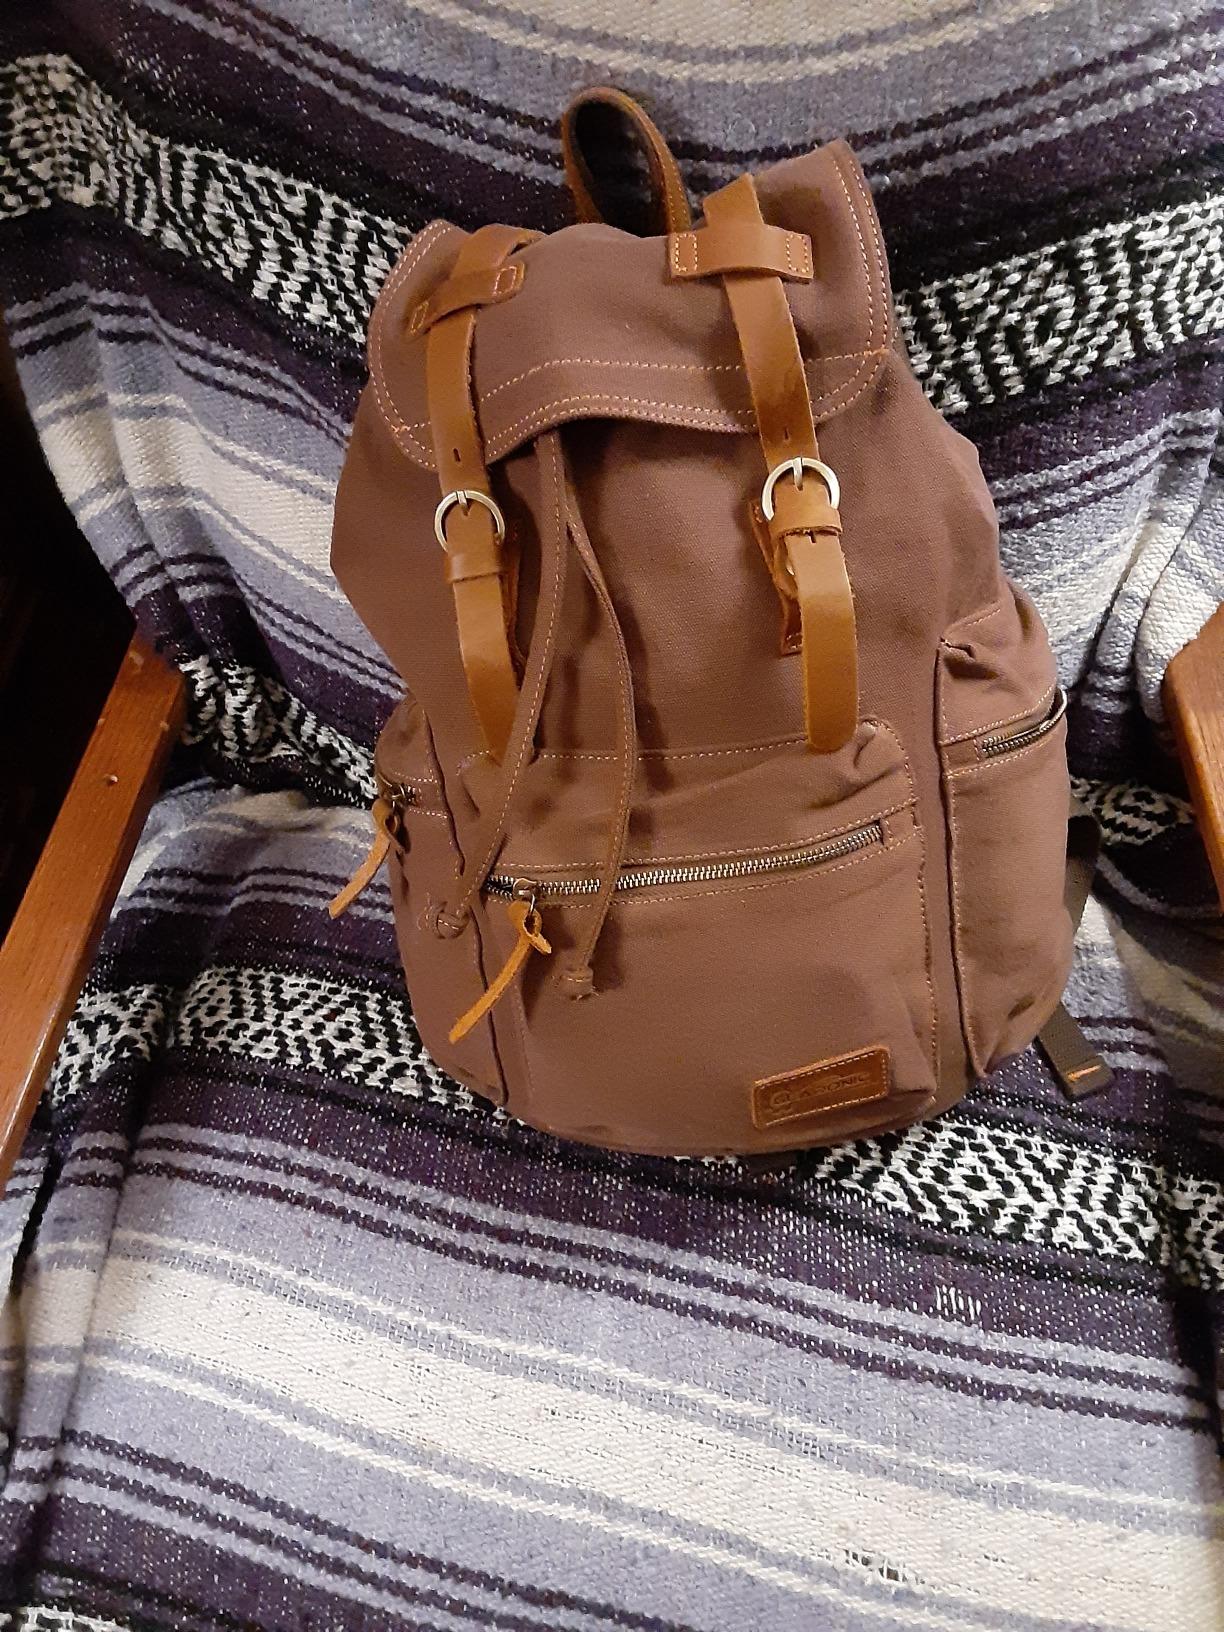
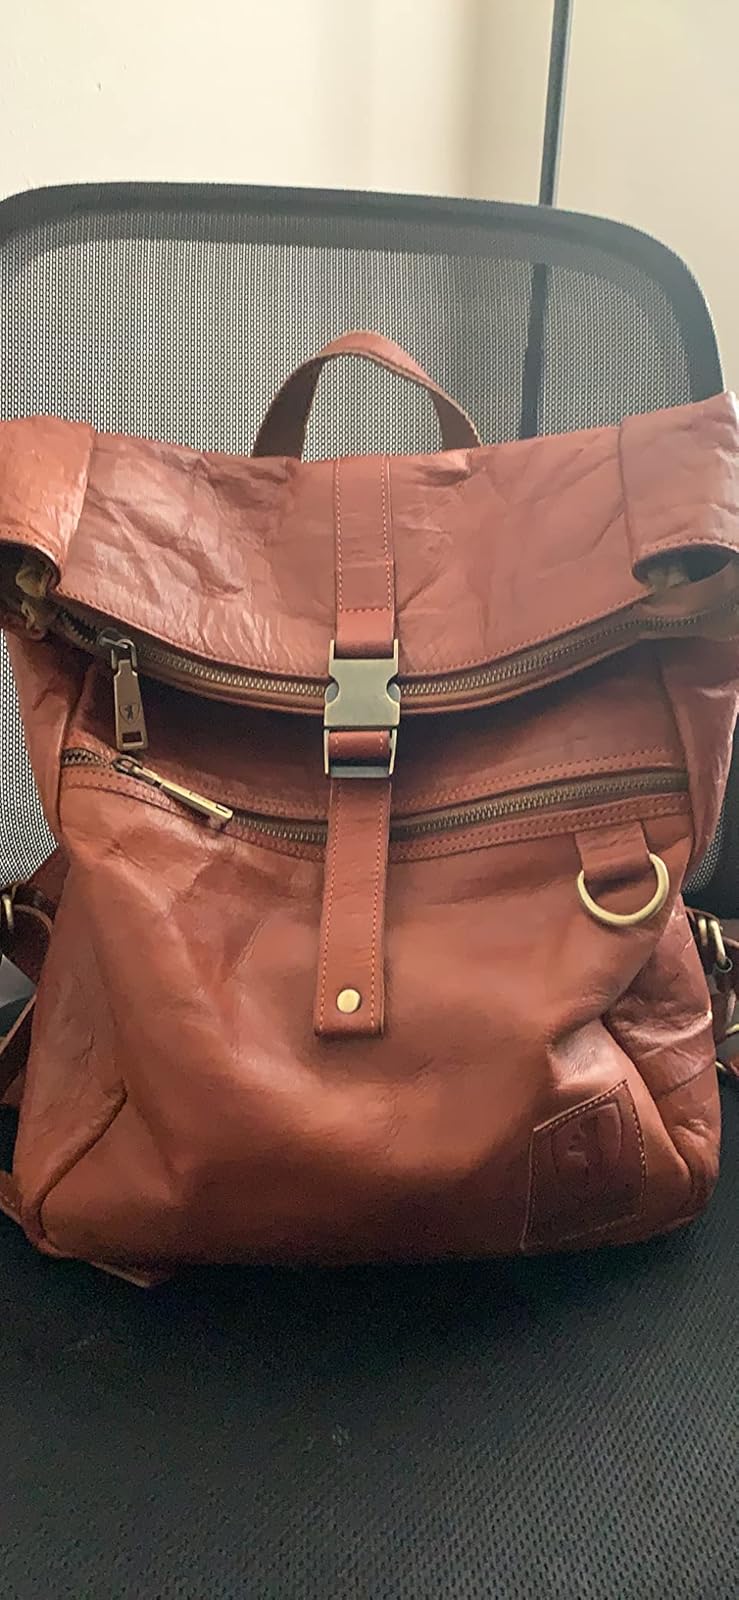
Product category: bag
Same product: no